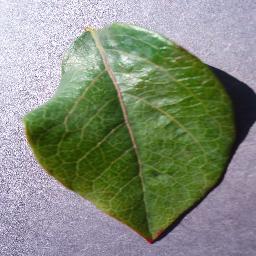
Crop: blueberry
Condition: healthy